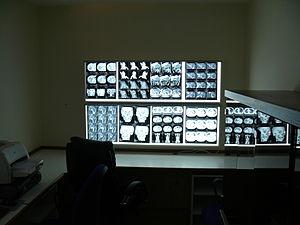
Une salle de radiologie dans un hôpital avec des radiologies à examiner.